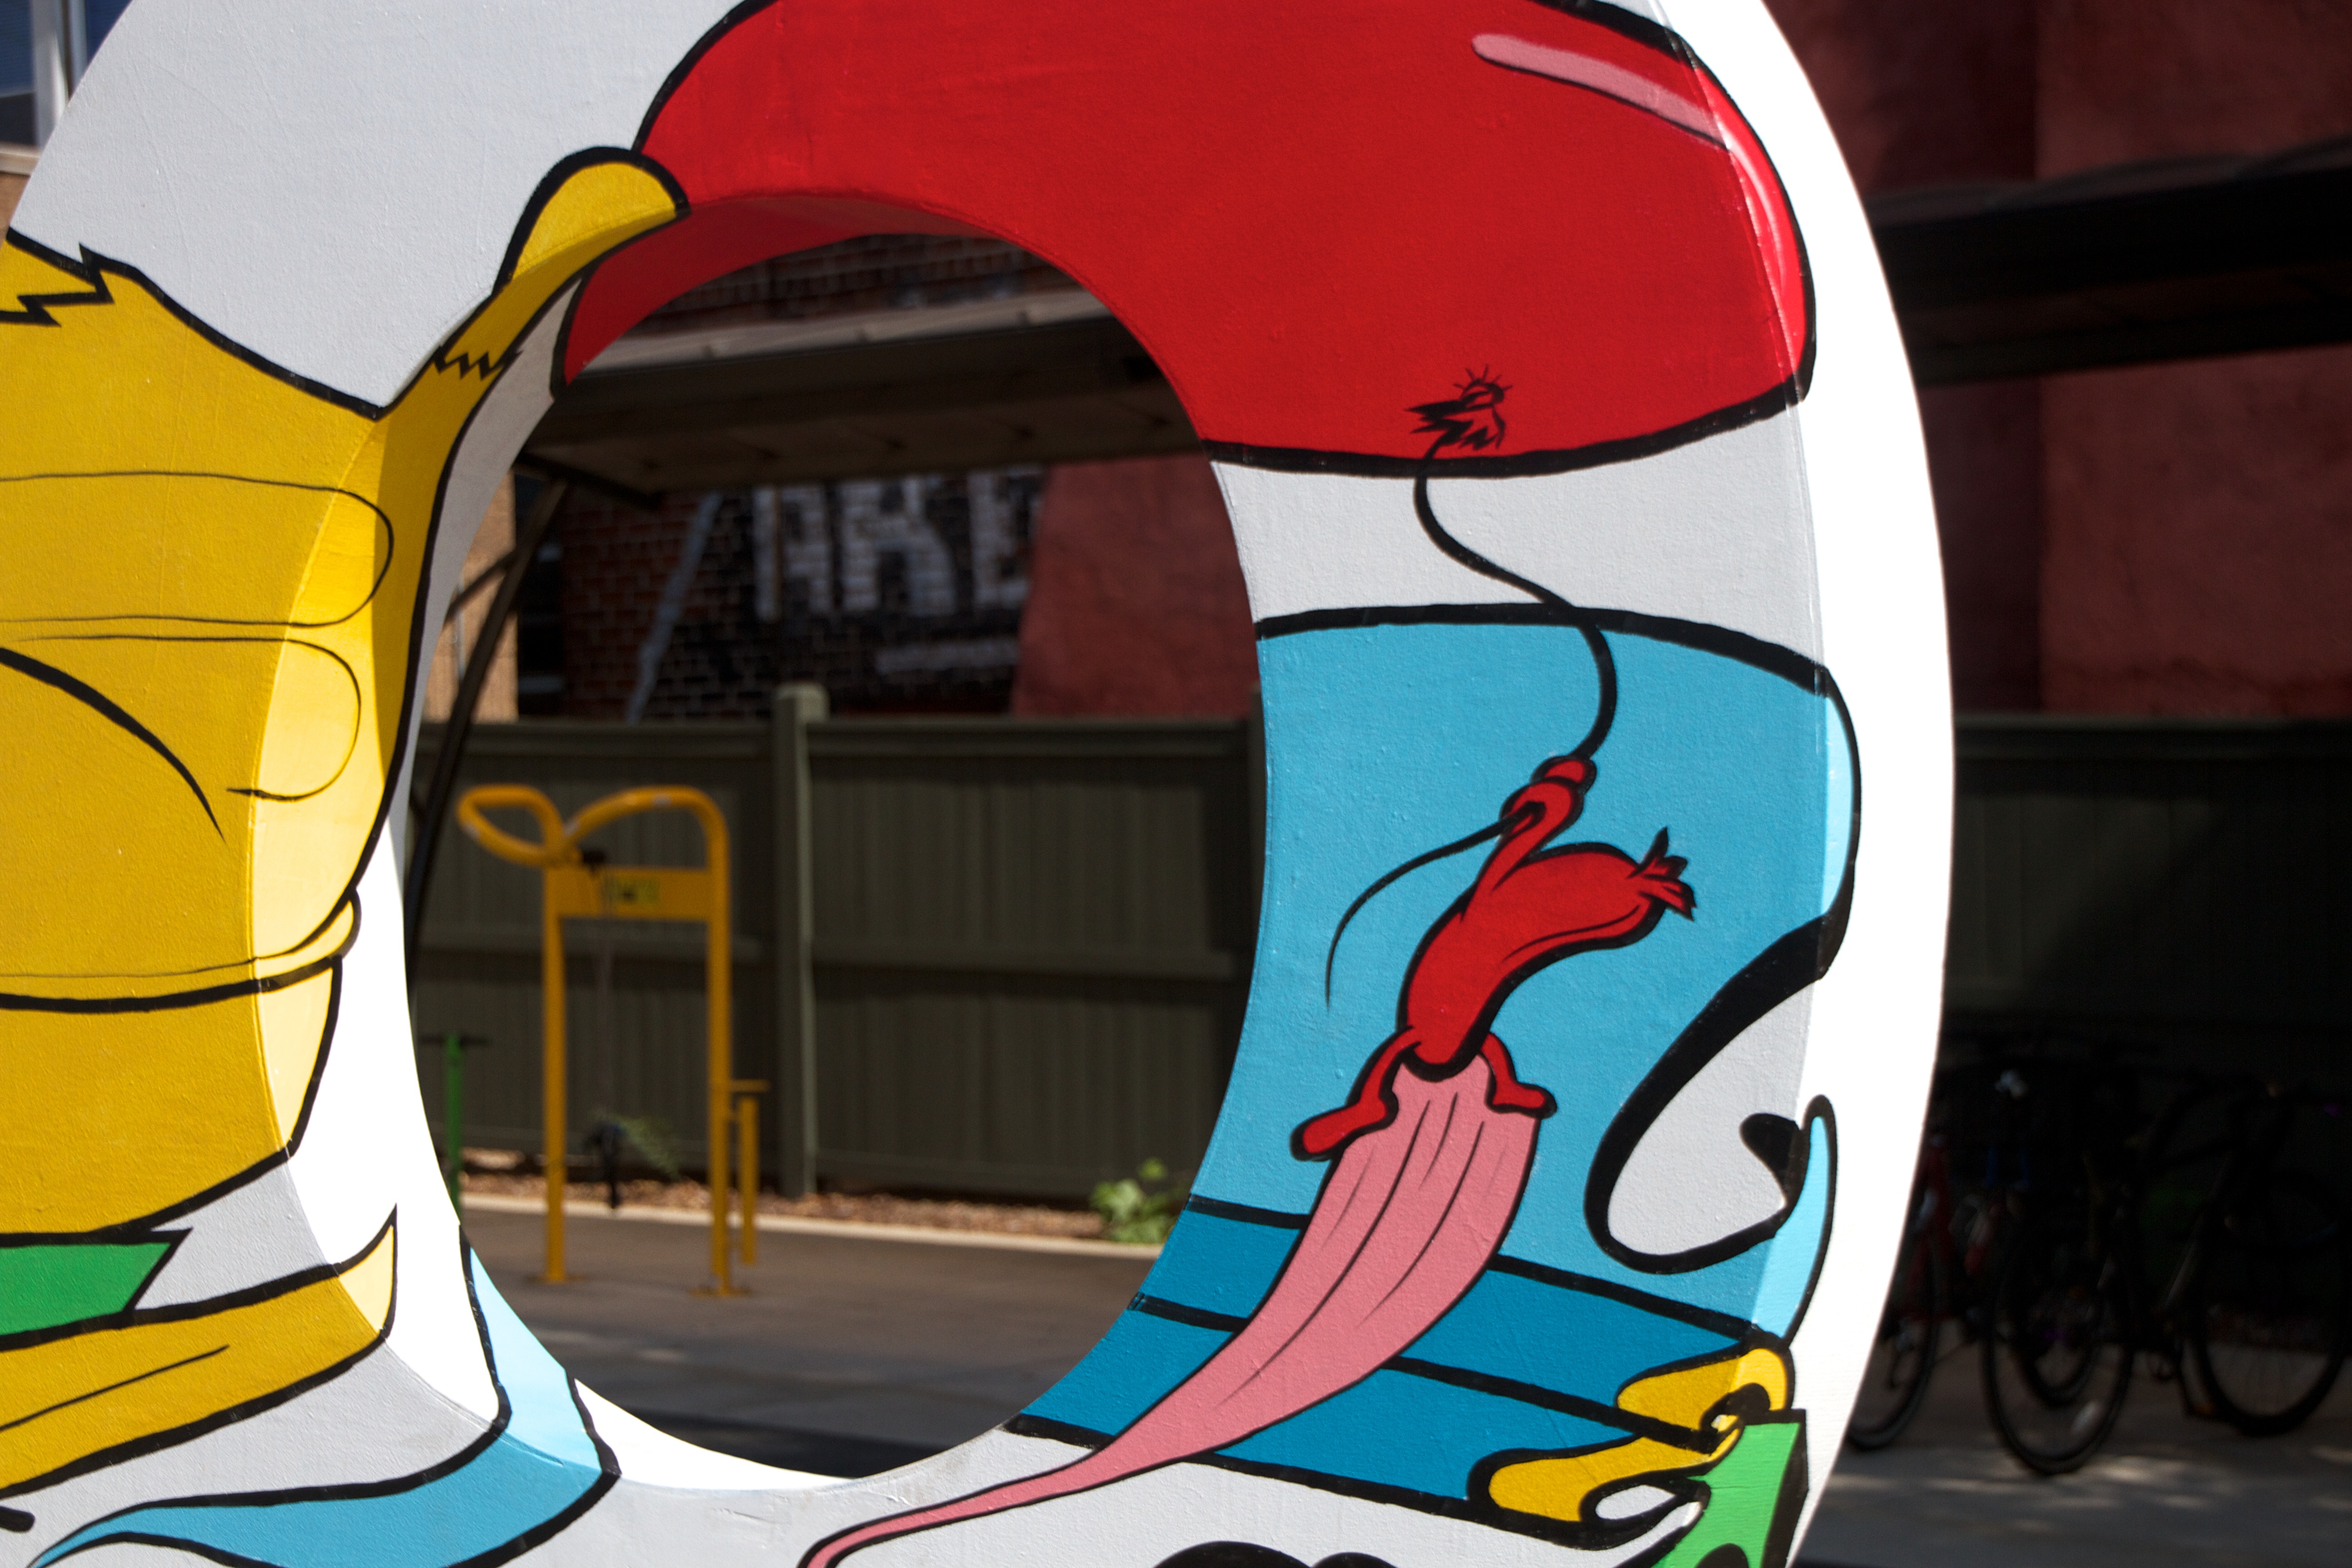
window, color, illustration, vcubrb, cartoon